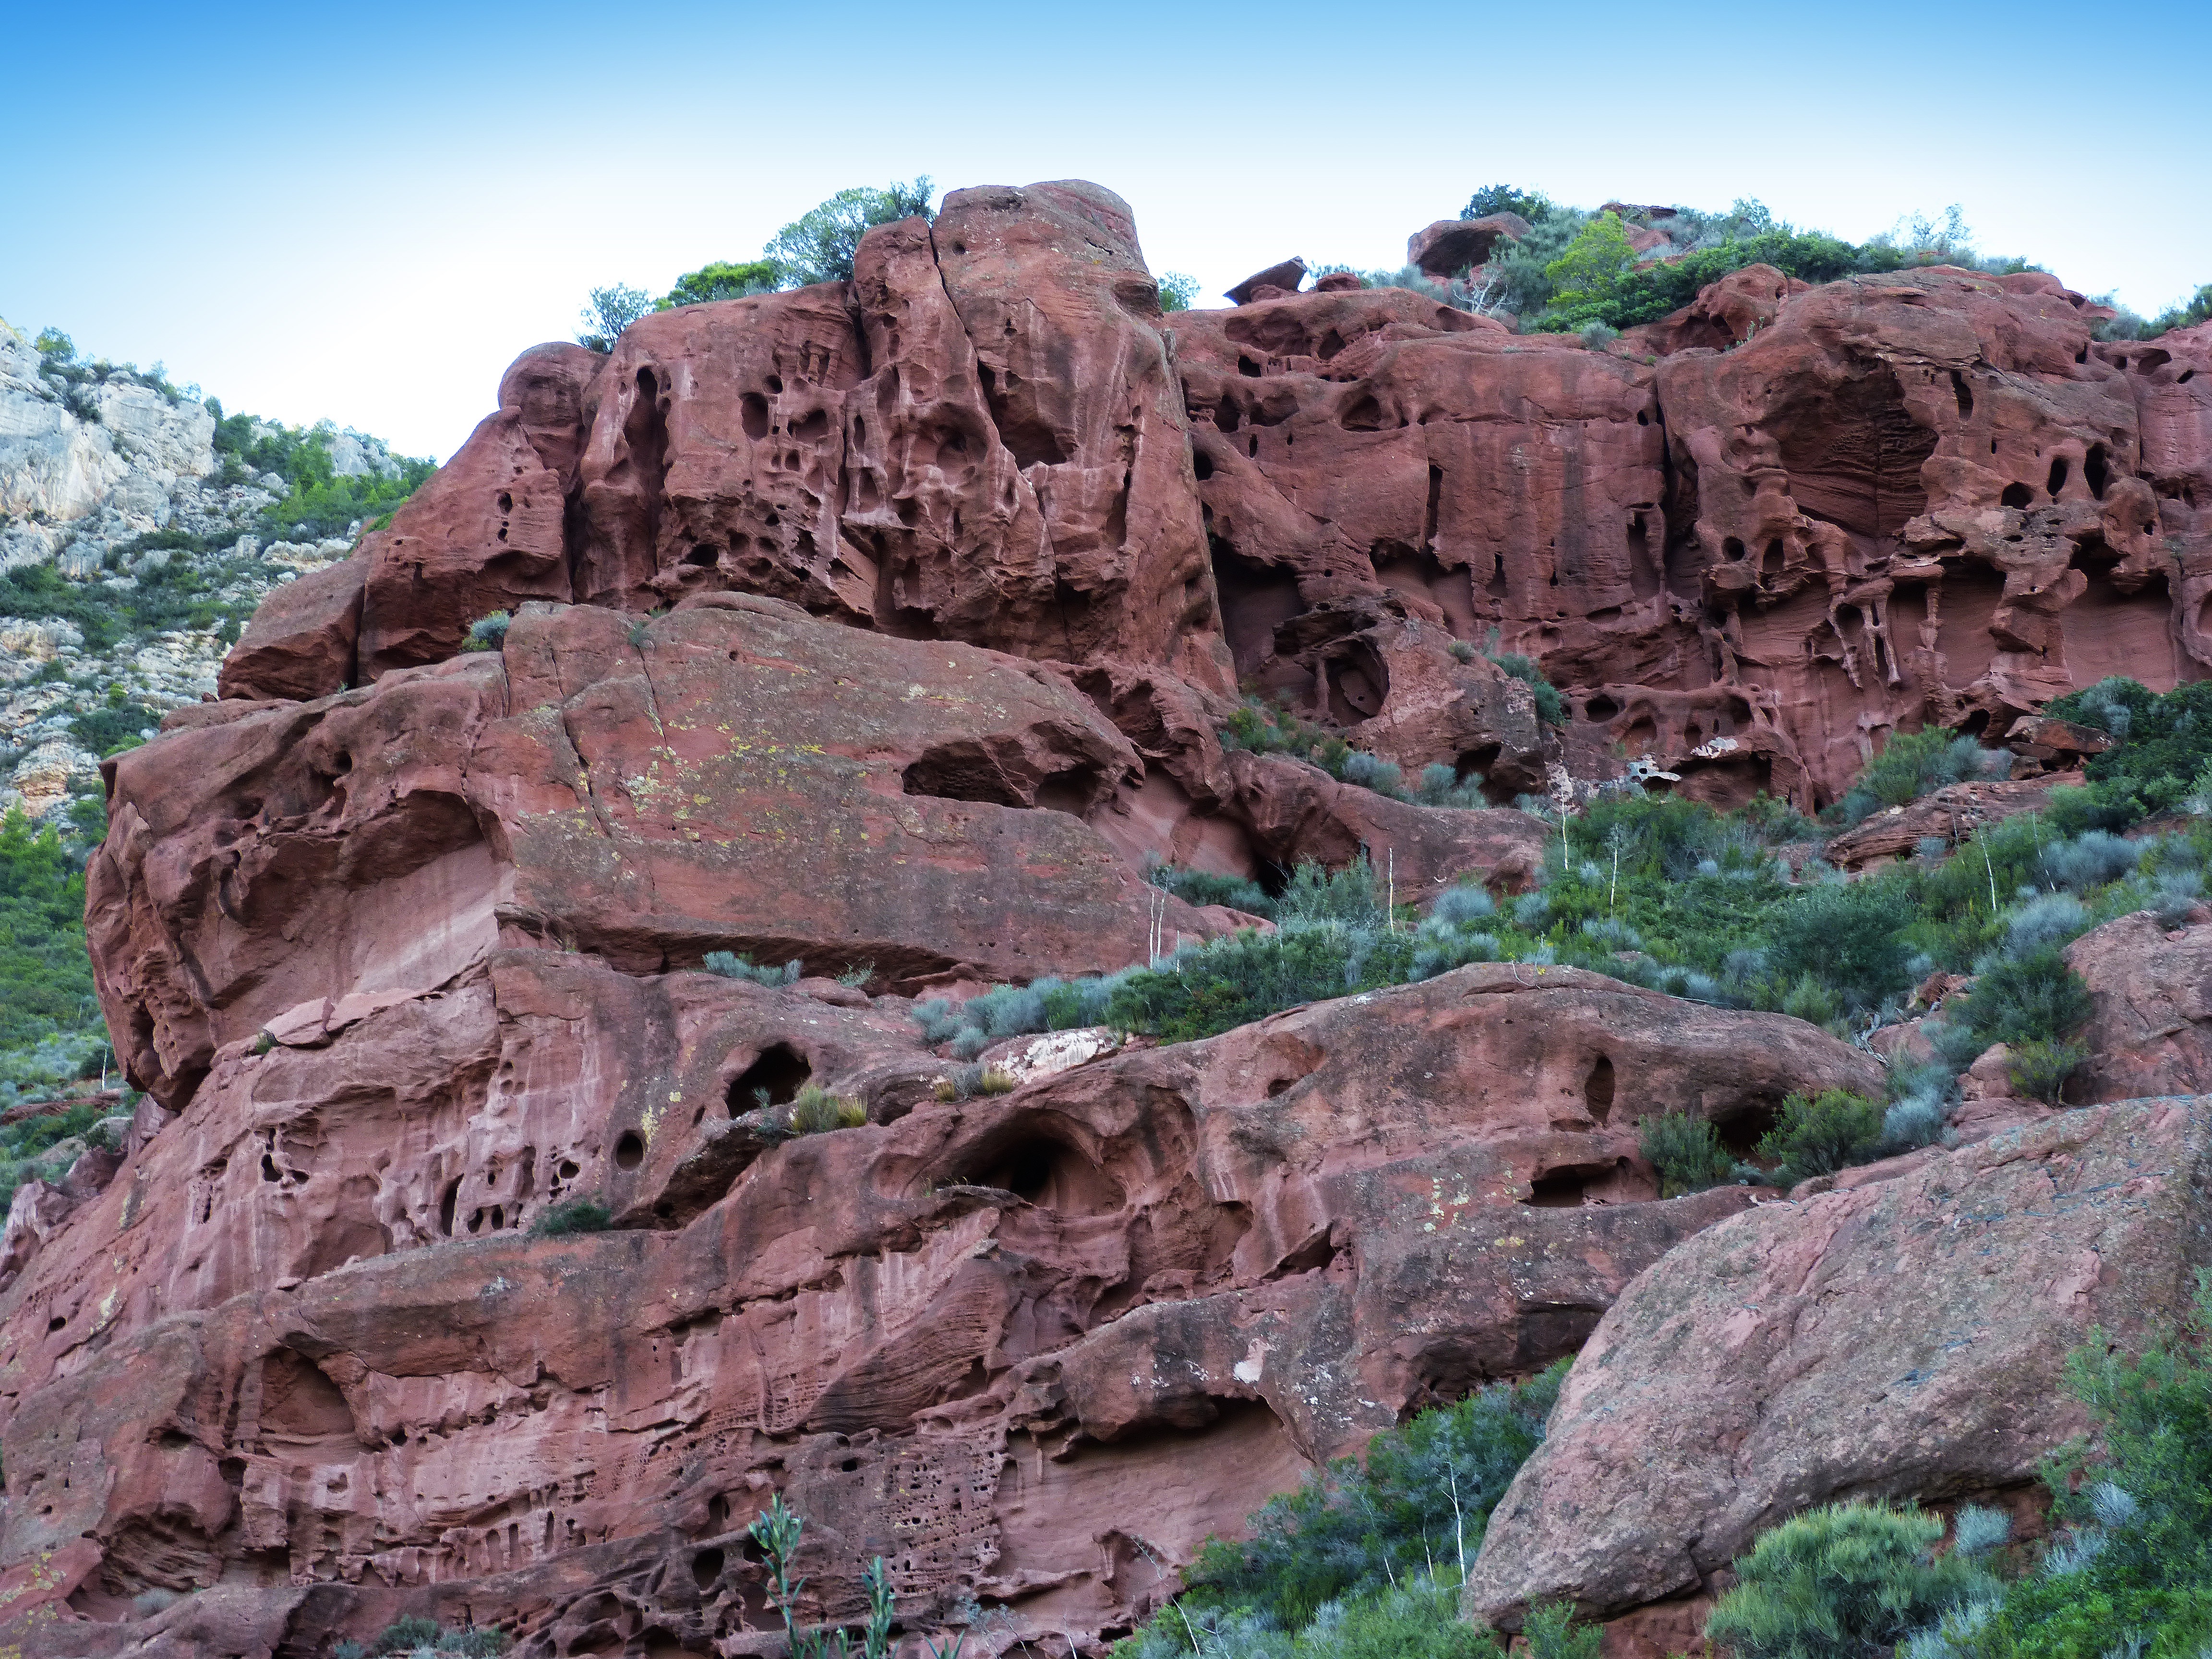
rock, mountain, sandstone, valley, formation, cliff, arch, red, park, canyon, terrain, national park, material, erosion, geology, outcrop, badlands, plateau, wadi, bedrock, landform, natural arch, geographical feature, mountainous landforms